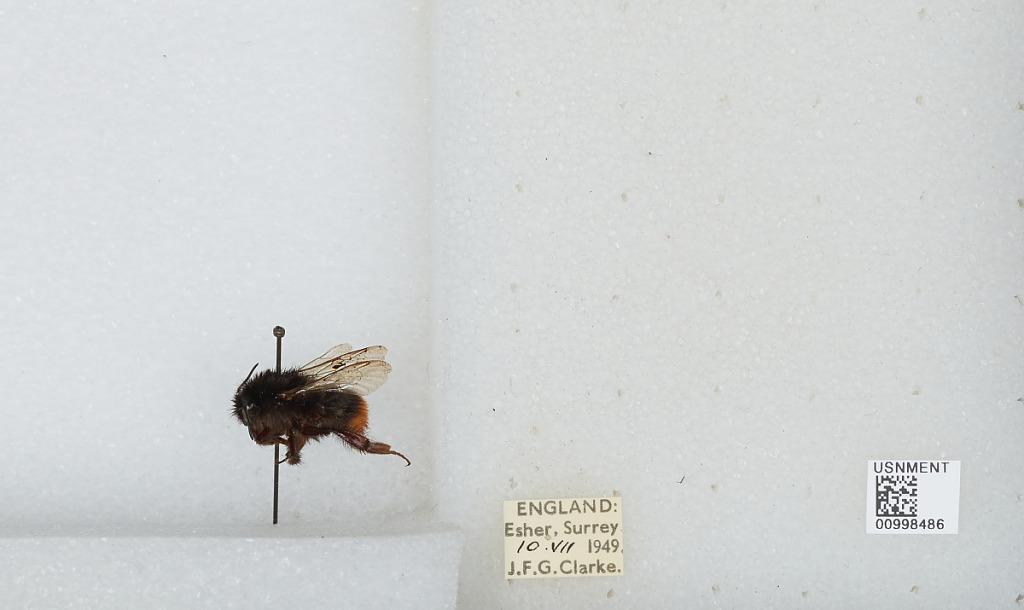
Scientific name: Bombus (Melanobombus) lapidarius lapidarius (Linnaeus)
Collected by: J. Clarke
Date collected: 1949-7-10
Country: United Kingdom
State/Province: England
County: Surrey
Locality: Esher
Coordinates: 51.3692, -0.365